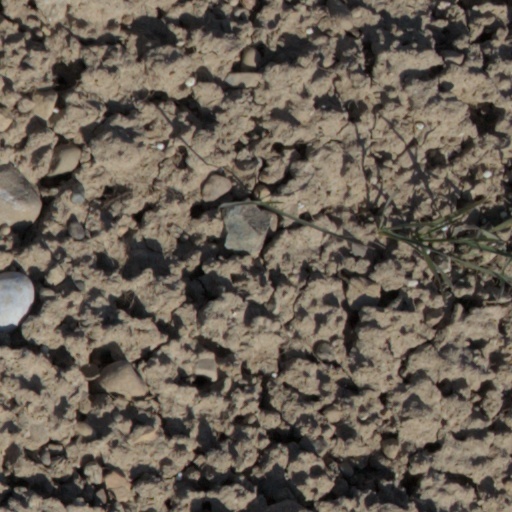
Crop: wheat